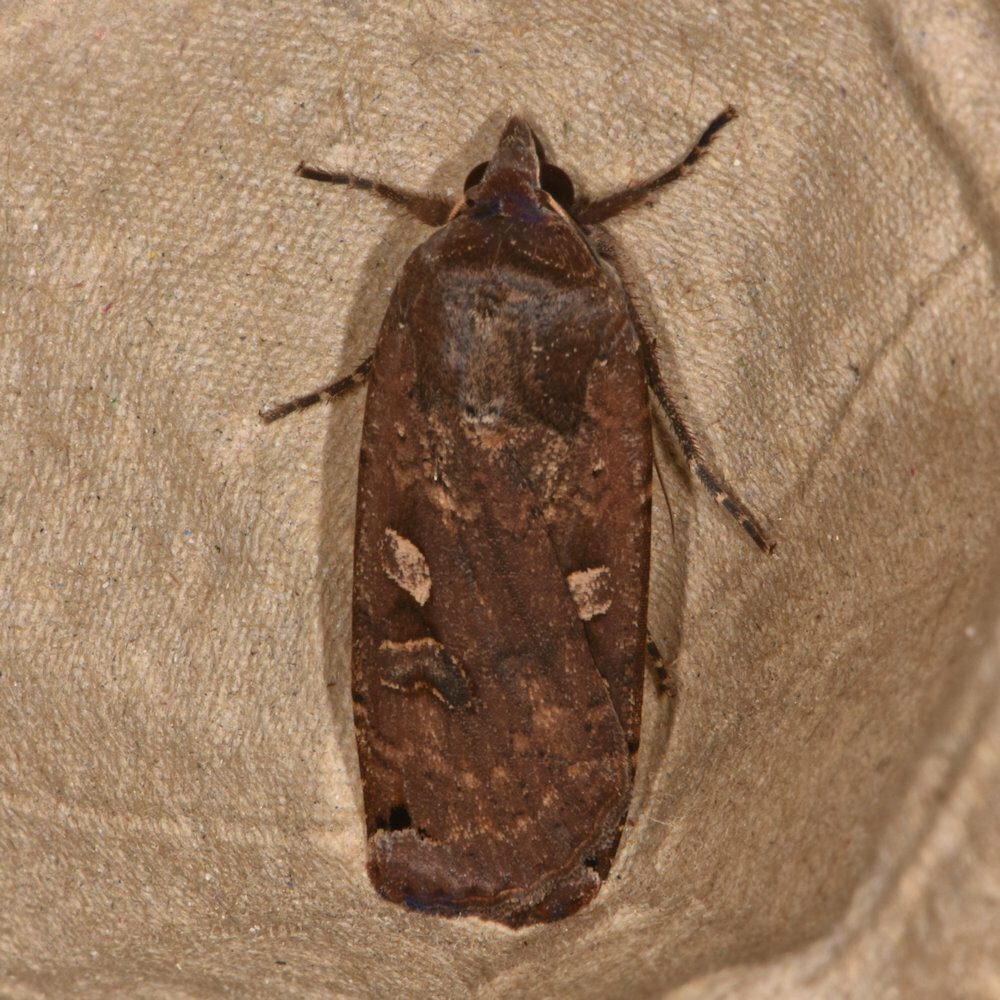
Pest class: cutworms